Aquinas College, Perth

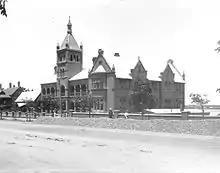
Christian Brothers College west and central wings, built in 1895 and 1900 by the Christian Brothers

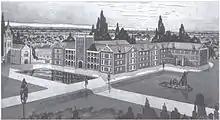
Christian Brothers College student Geoff Robins' 1937 impression painting of Aquinas

The Christian Brothers opened CBC Perth on 31 January 1894. CBC Perth was built on the corner of St Georges Terrace and Victoria Avenue in Perth. The College was also commonly called CBC Terrace. CBC Perth was the first Christian Brothers school as well as the second oldest high school and the second oldest boarding school in Western Australia.